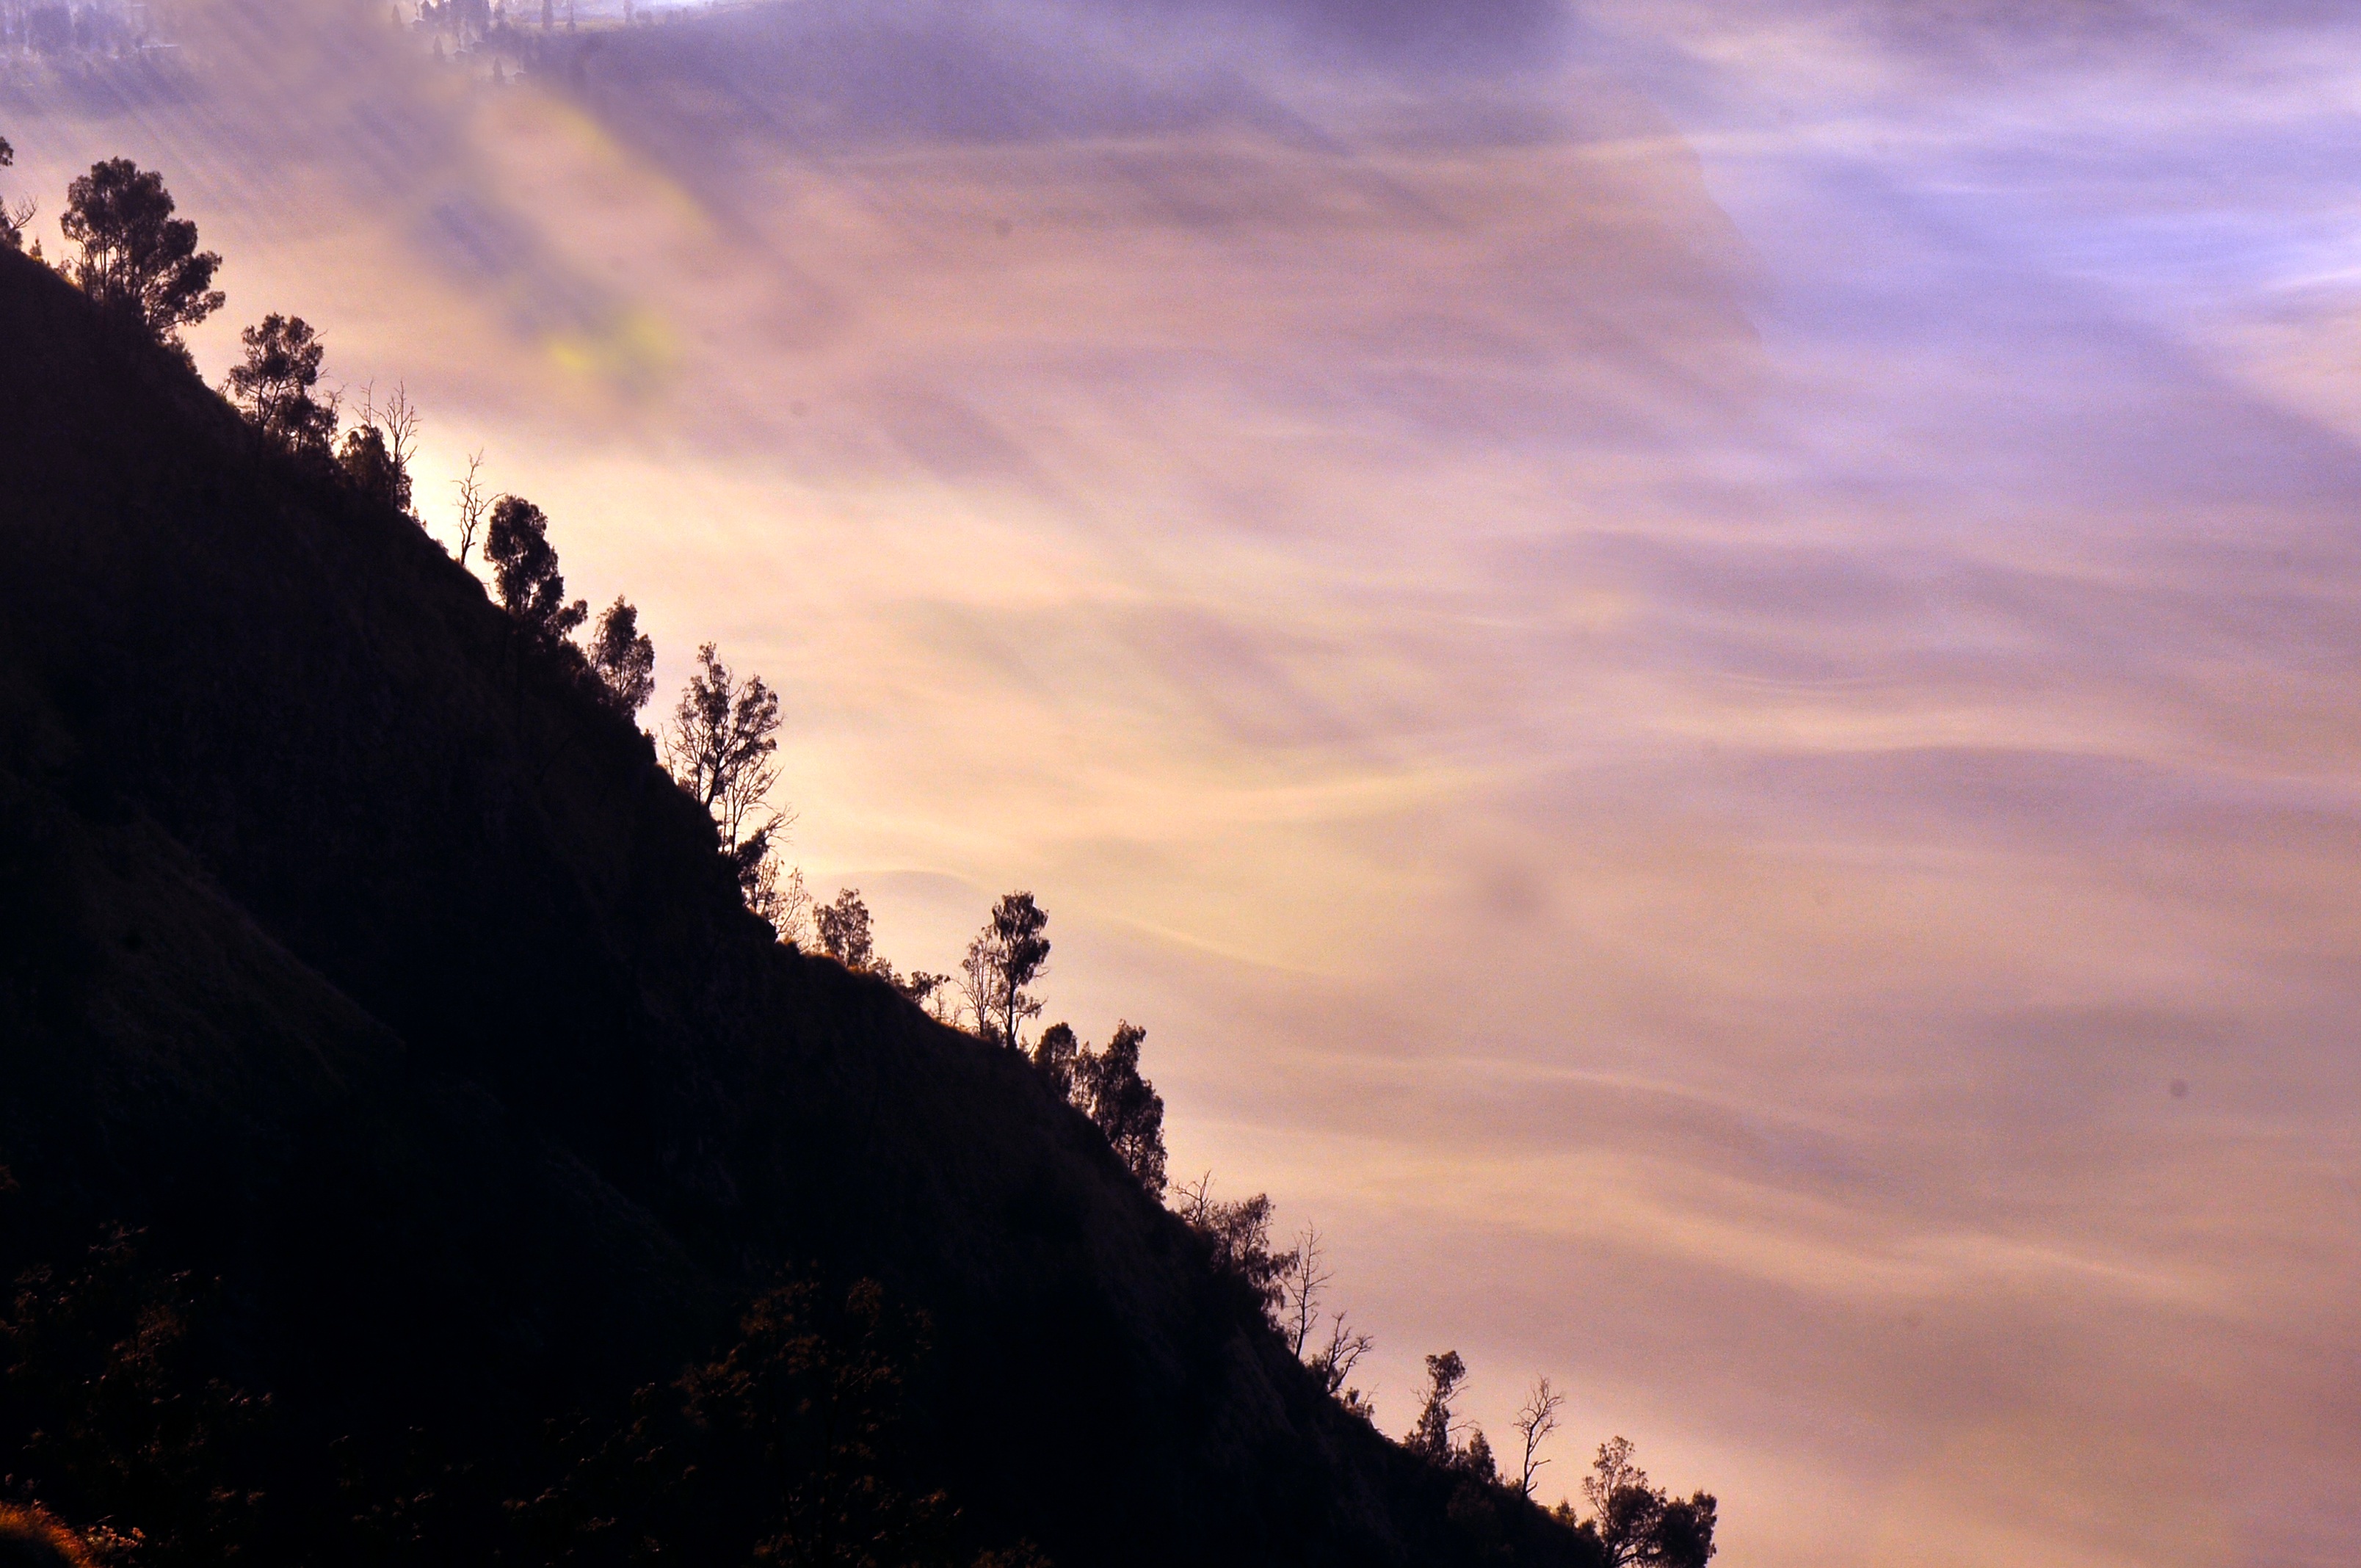
landscape, nature, horizon, mountain, cloud, sky, sun, sunrise, sunset, sunlight, morning, hill, dawn, dusk, evening, reflection, meteorological phenomenon, atmospheric phenomenon, mountainous landforms